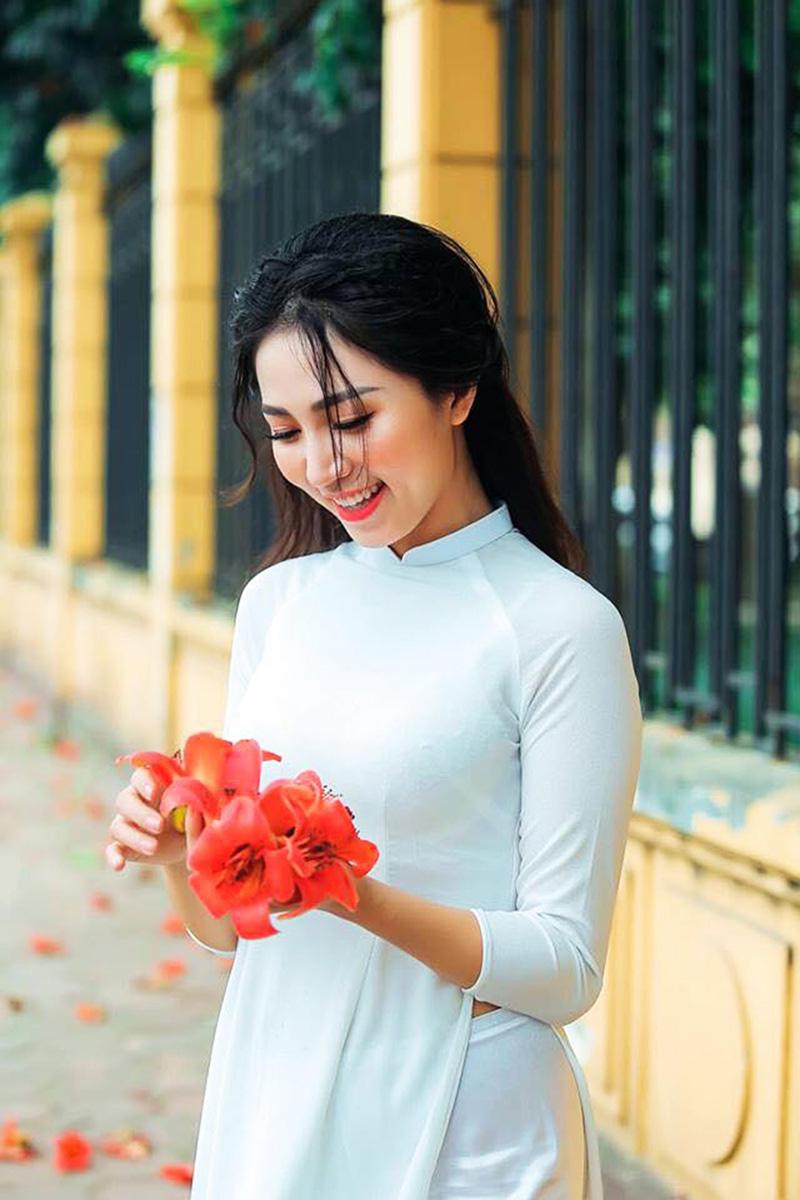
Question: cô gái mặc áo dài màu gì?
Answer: màu trắng